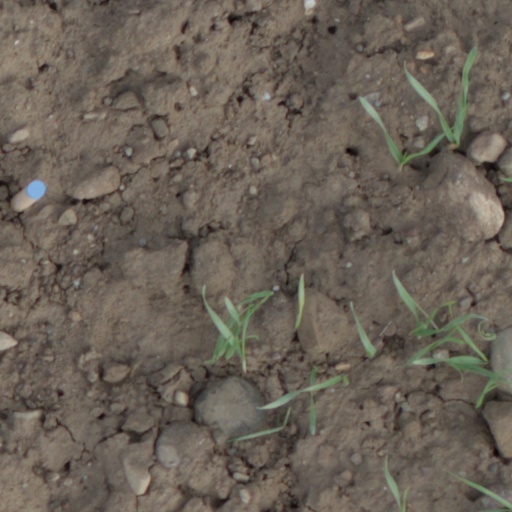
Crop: wheat